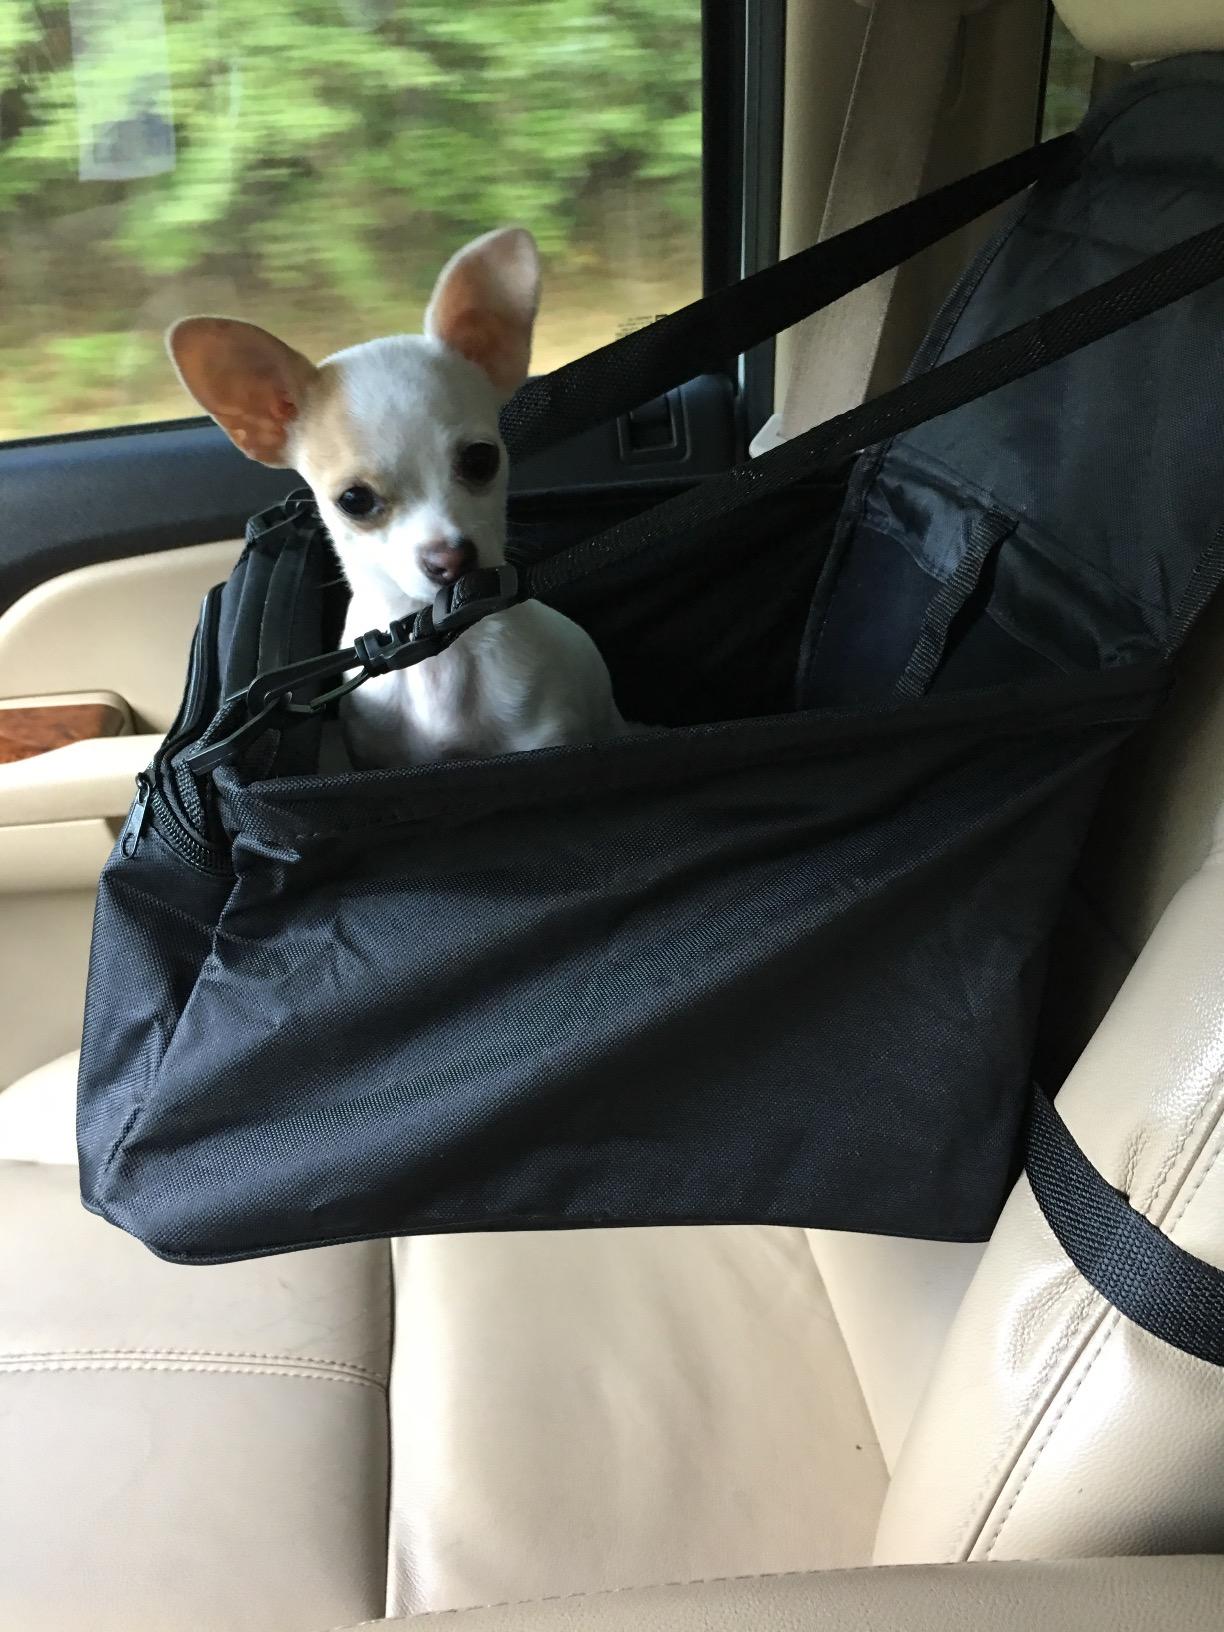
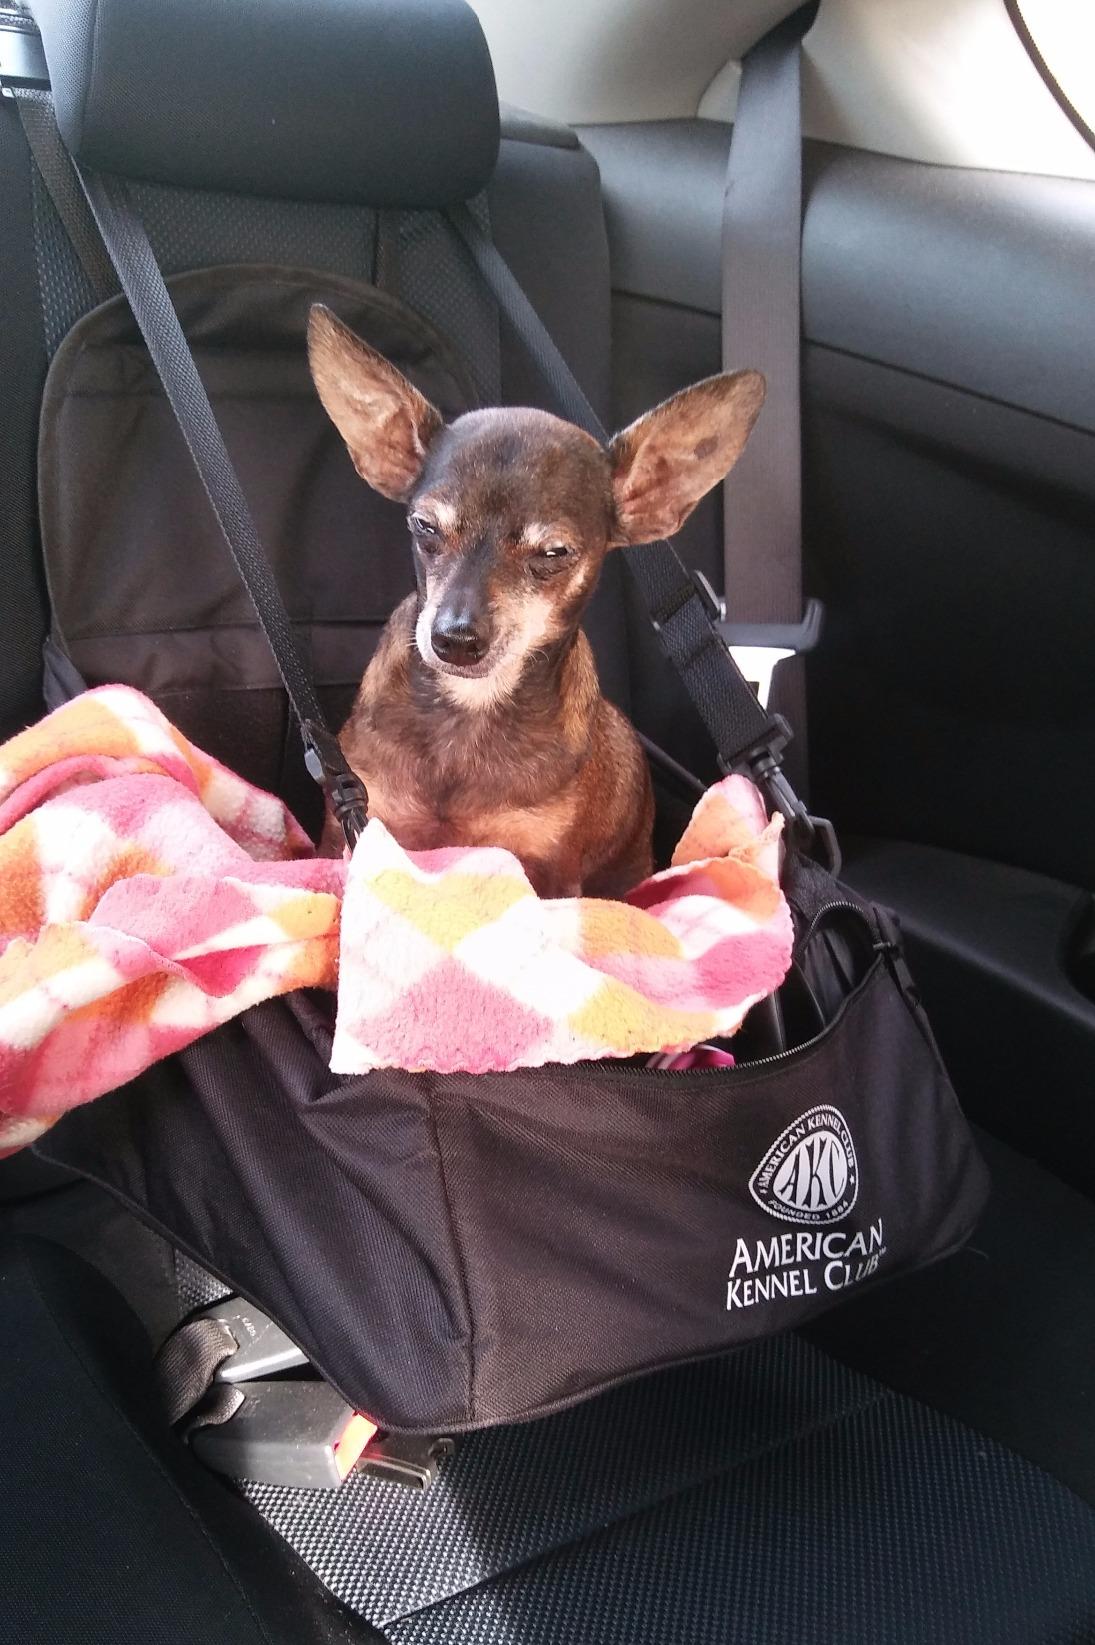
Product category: items_kennel
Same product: yes